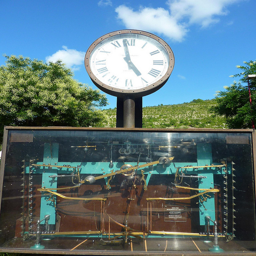
The inner-workings and electric lines of a public clock.
There is a box that has a lot if wired inside of it
A very big cute clock over a large object.
A clock showing its inner workings through a glass fronted case
A clock tower in front of a some sort of mechanical device.